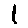
Label: 1